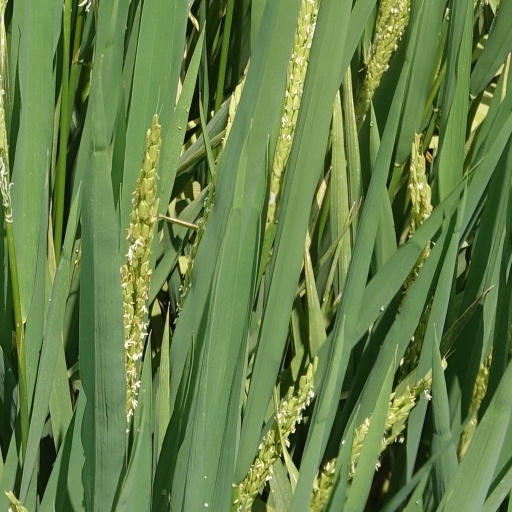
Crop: rice